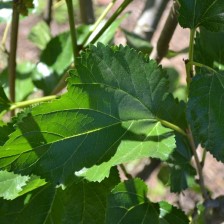
Variety: ChiangMaiBuriram60